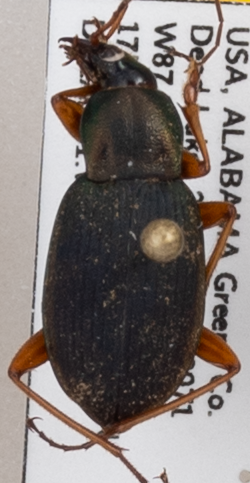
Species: Chlaenius aestivus
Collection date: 2022-05-17
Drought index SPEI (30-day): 0.094
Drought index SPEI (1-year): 0.662
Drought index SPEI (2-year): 1.28